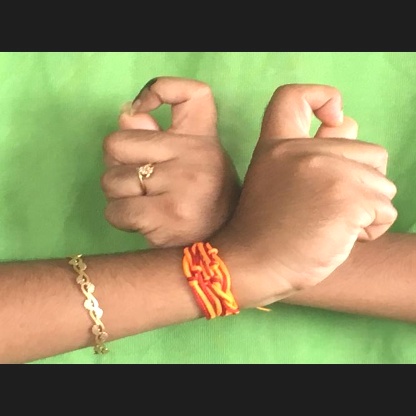
Mudra: Berunda